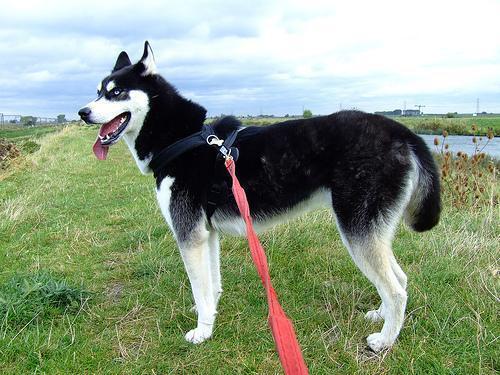
Eskimo_dog